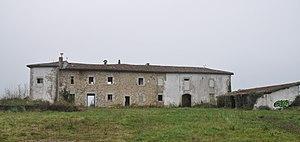
Ferme Mauléon - Anglet